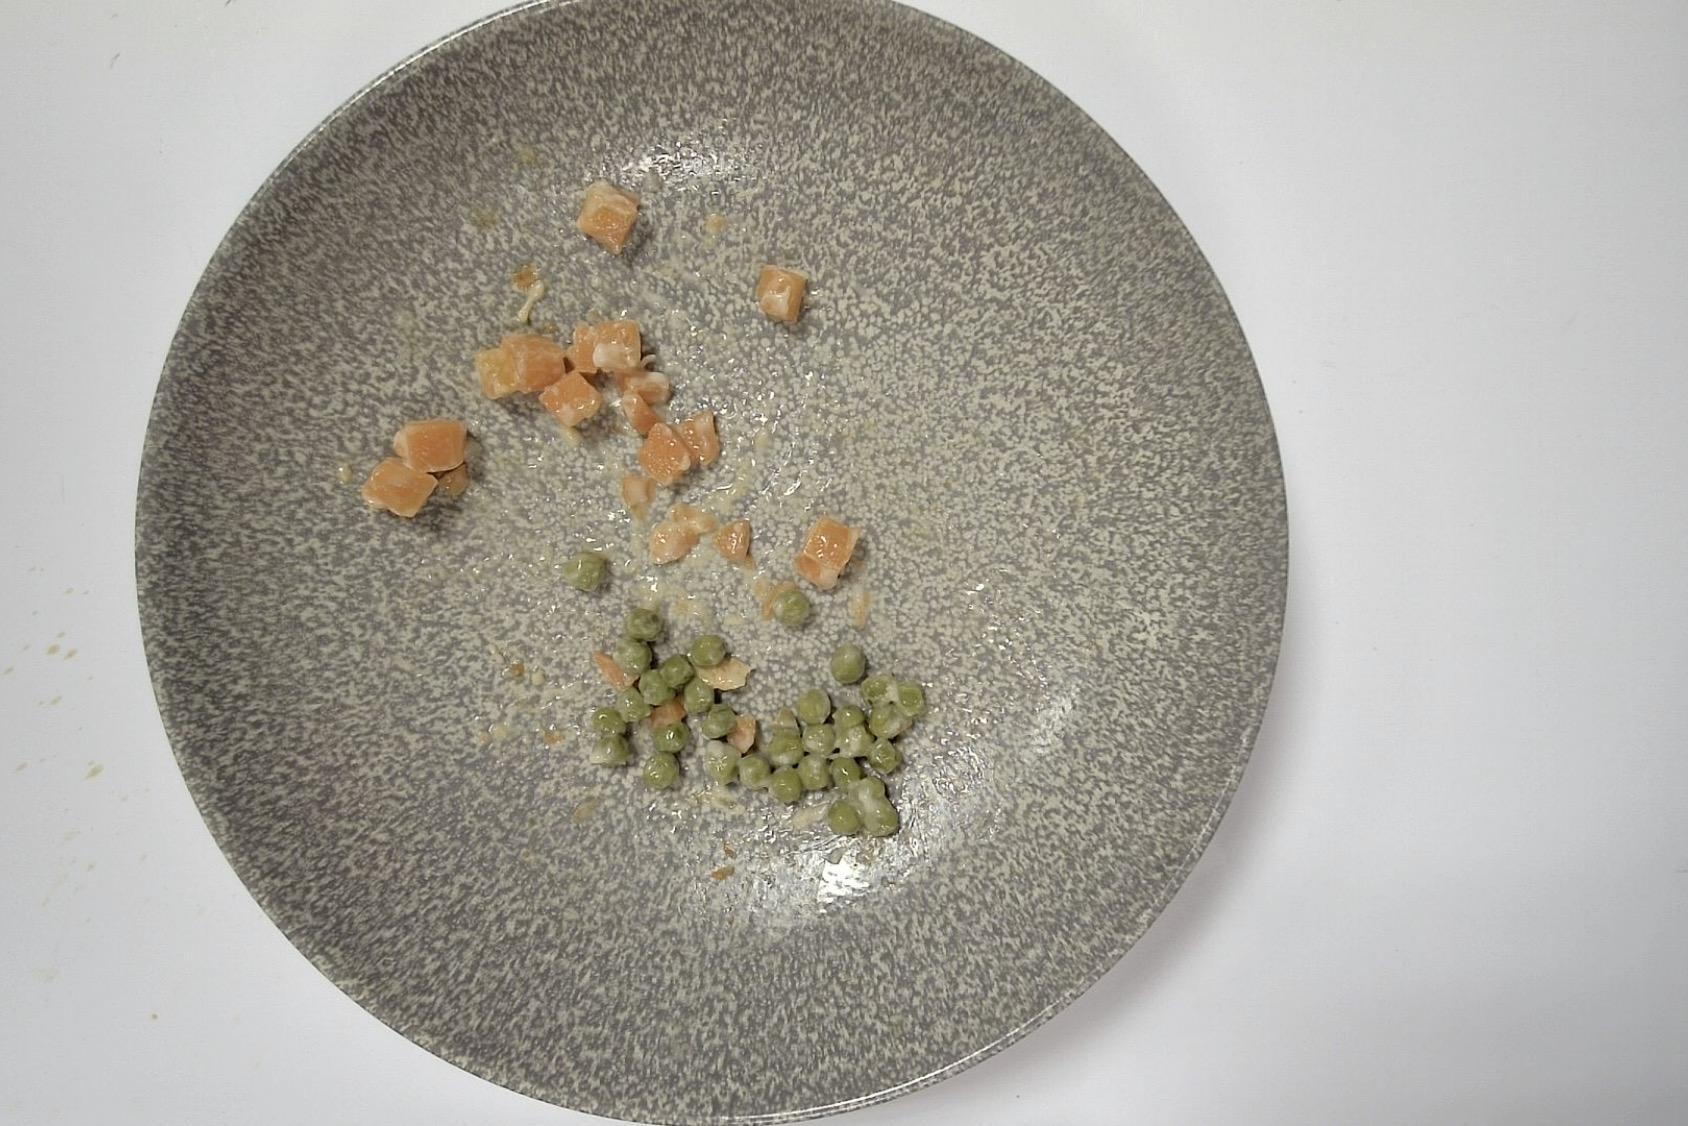
Gericht: Hühnerfrikassee mit Erbsen, Karotten und Reis
Portionsgröße: Normale Portion
Zutaten: Reis, Pflanzencreme, Möhre, Erbsen, Helle Sauce , Hähnchenstreifen
Gewicht vorher: 358 g
Kalorien vorher: 394,19 kcal
Gewicht nachher: 334 g
Kalorien nachher: 367,764 kcal